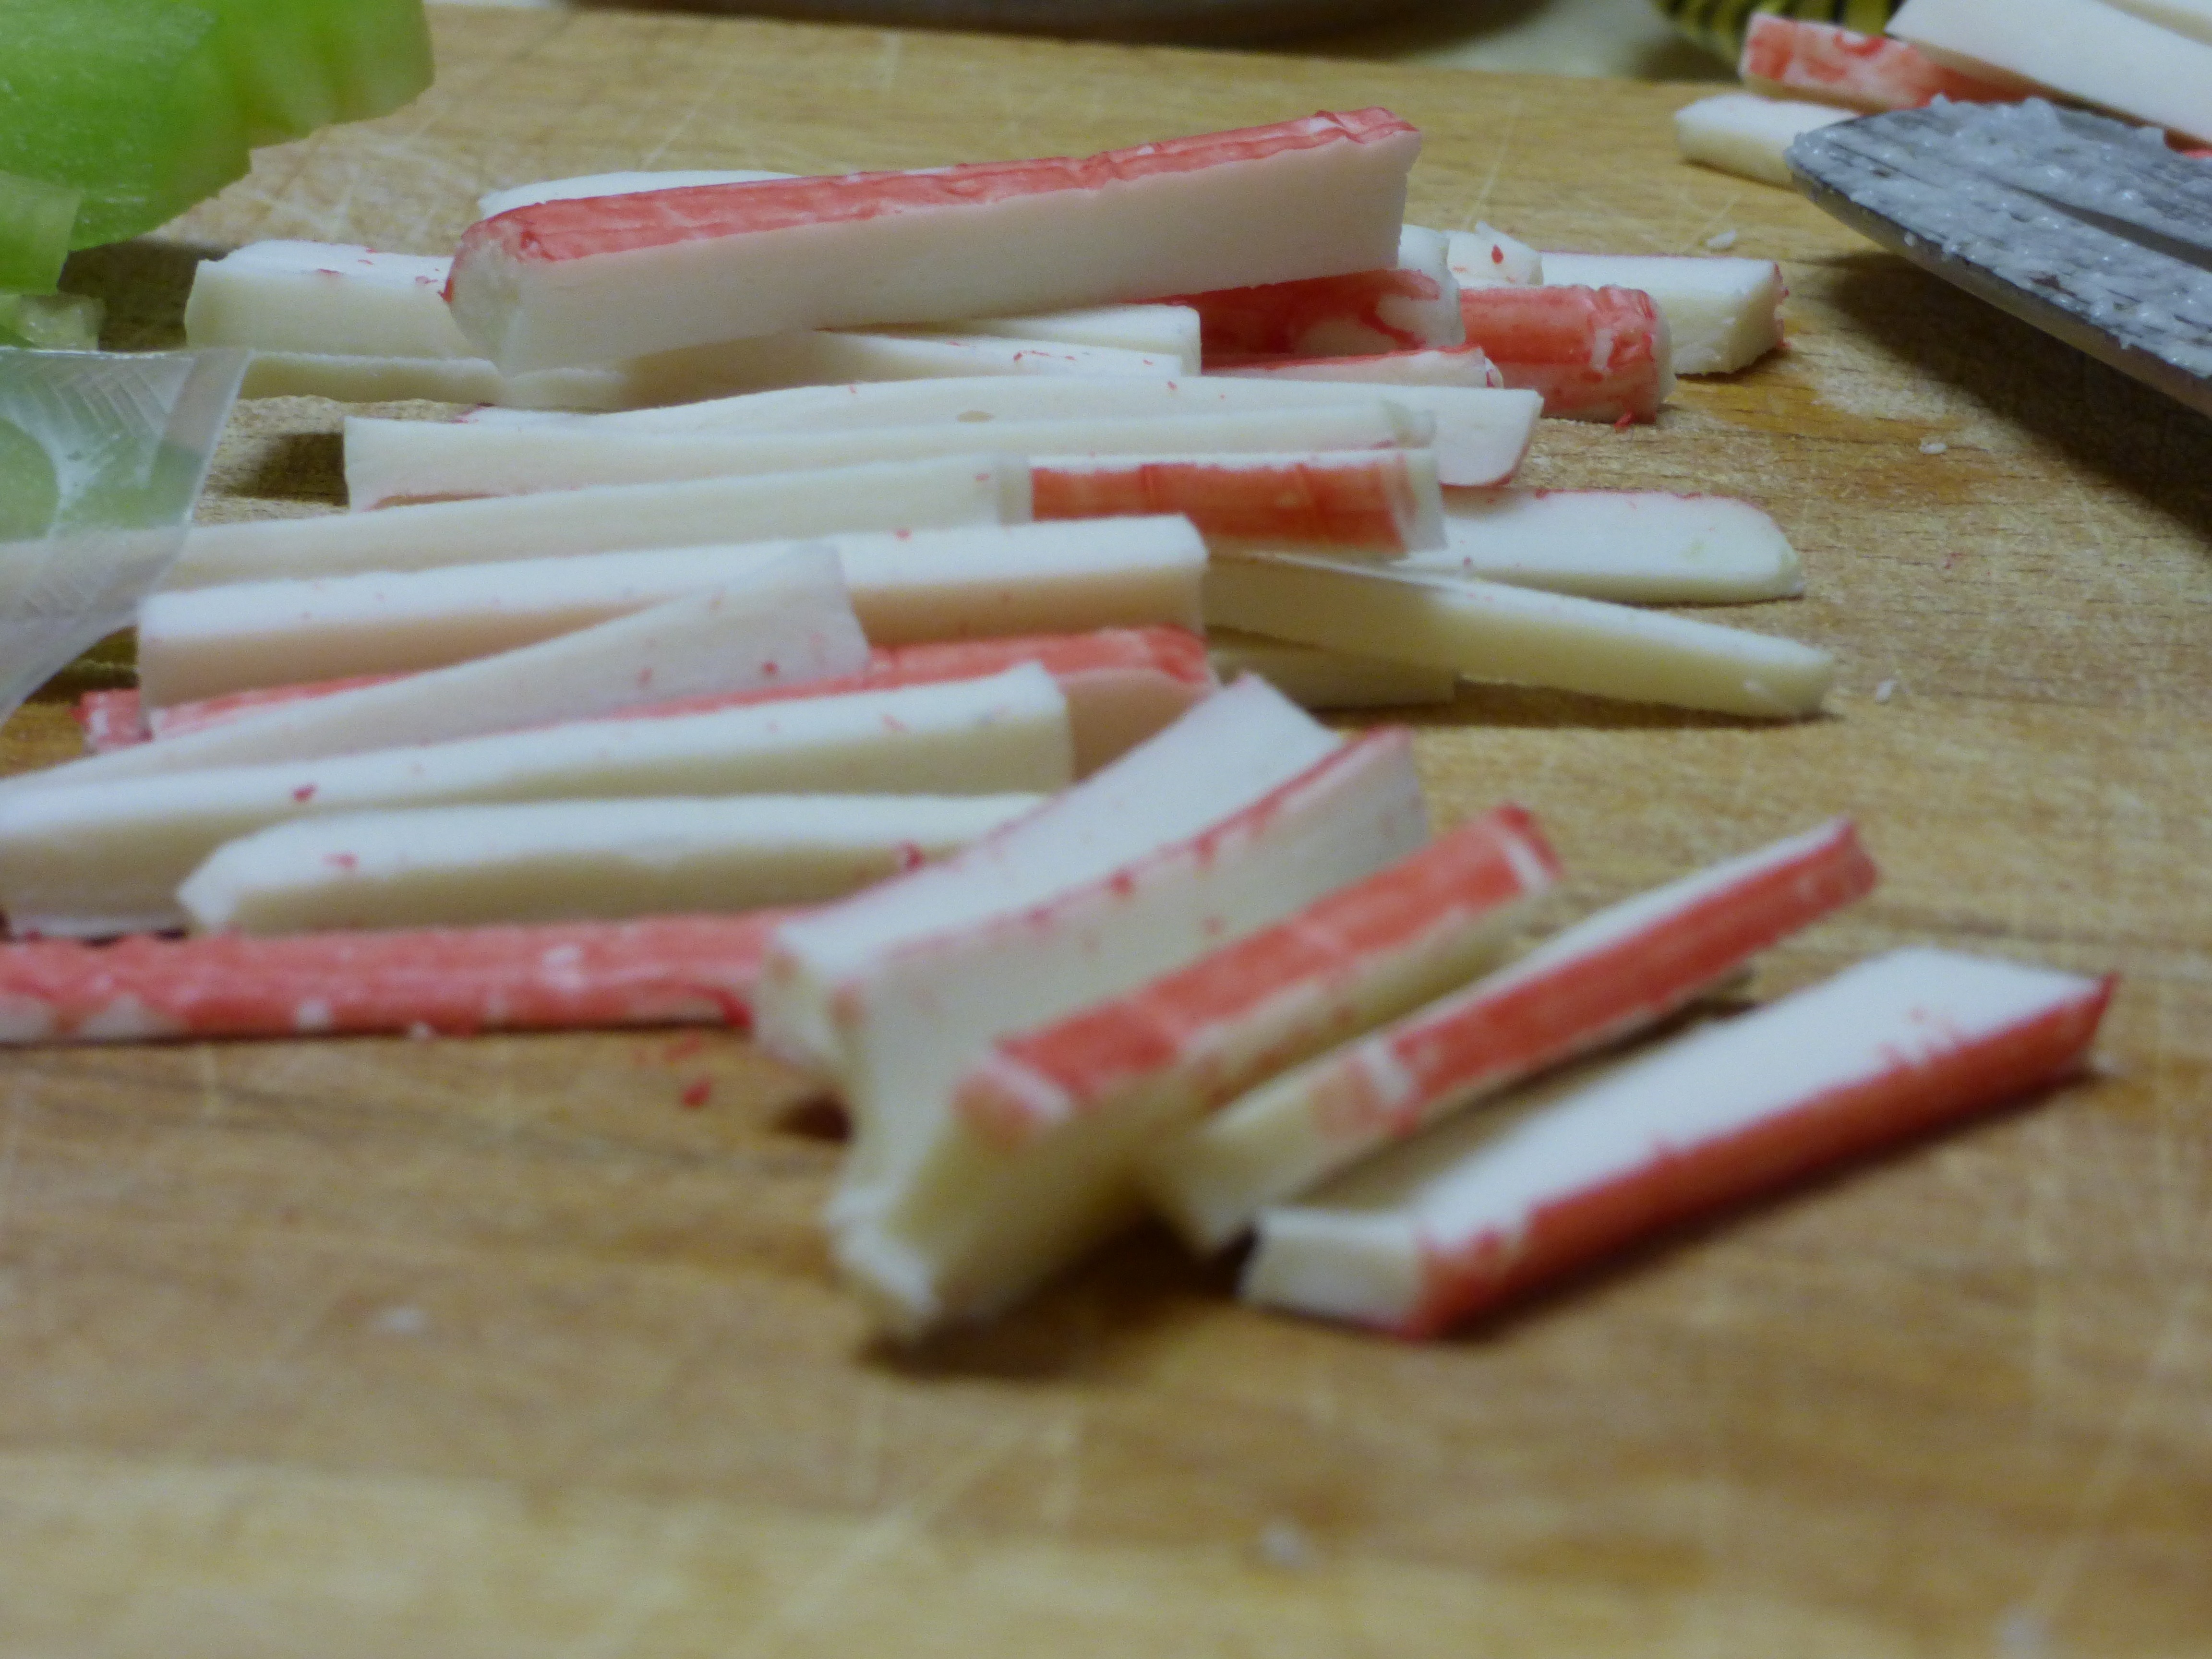
wood, dish, food, produce, vegetable, japan, dessert, sushi, bamboo, bamboo mat, surumi, surimi